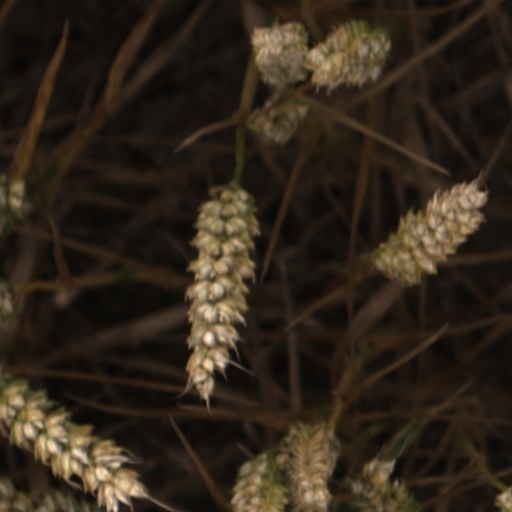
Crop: wheat